Mülchi

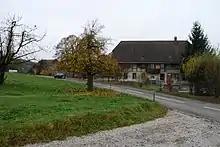
Mülchi school house

In Mülchi about 94 or (38.4%) of the population have completed non-mandatory upper secondary education, and 28 or (11.4%) have completed additional higher education (either university or a "Fachhochschule"). Of the 28 who completed tertiary schooling, 71.4% were Swiss men, 25.0% were Swiss women.